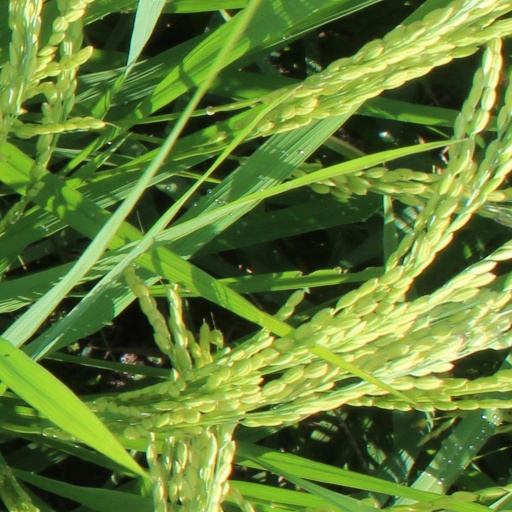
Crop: rice